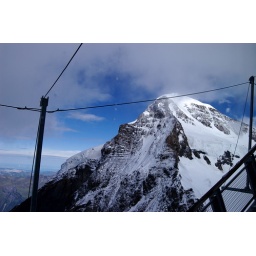
Brief glimpse of blue sky prior to clouding over